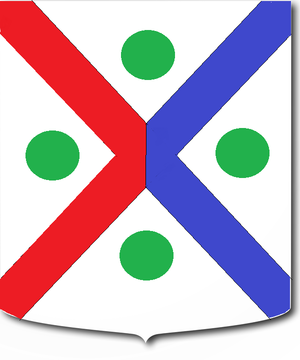
Les Galaresso sont deux familles patriciennes de Venise, une originaire d'Andro, une autre de Uderzo.